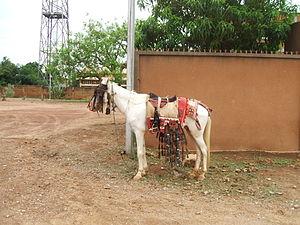
Cheval harnaché pour un cortège de mariage. Enclos de la cathédrale de Ouagadougou.